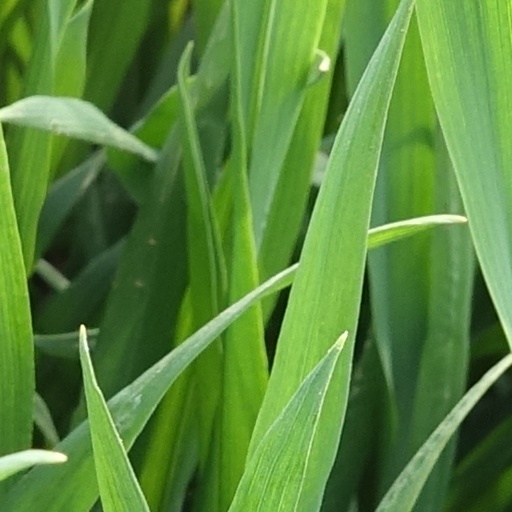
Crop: wheat